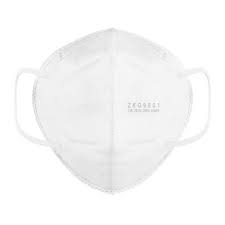
Waste category: trash